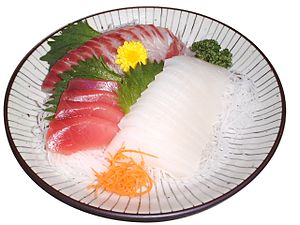
Sashimi
Sashimi
Sashimi er en japansk madret af små bidder eller tynde skiver råt kød; især fisk. Det serveres med fx kinaradise, wasabi, syltet ingefær og soya. Visse råvarer tilberedes før serveringen som fx blæksprutte.